Edinburgh Castle

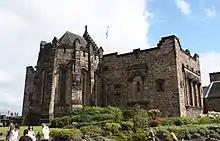
The Scottish National War Memorial

The Upper Ward or Citadel occupies the highest part of the Castle Rock, and is entered via the late 17th-century Foog's Gate. The origin of this name is unknown, although it was formerly known as the Foggy Gate, which may relate to the dense sea-fogs, known as haars, which commonly affect Edinburgh. Adjacent to the gates are the large cisterns built to reduce the castle's dependency on well water and a former fire station, now used as a shop. The summit of the rock is occupied by St Margaret's Chapel and 15th-century siege gun Mons Meg. On a ledge below this area is a small 19th-century Dogs' Cemetery for the burial of the soldiers' regimental mascots. Besides this, the Lang Stair leads down to the Argyle Battery, past a section of a medieval bastion, and gives access to the upper storey of the Argyle Tower. The eastern end of the Upper Ward is occupied by the Forewall and Half Moon Batteries, with Crown Square to the south.